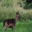
Label: deer